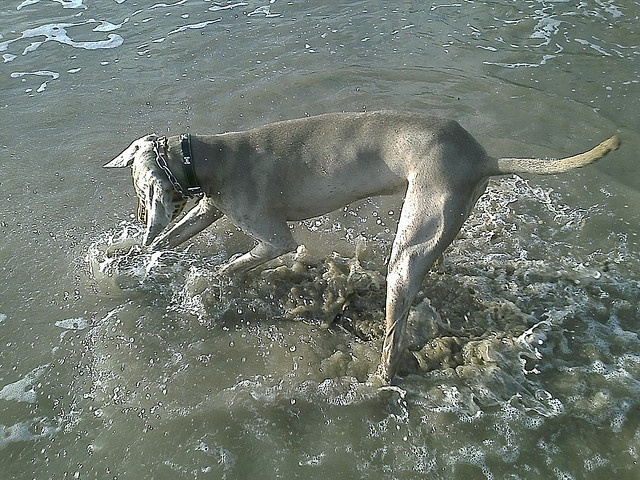
A dog playing with something in the water.
A grey dog playing with the ocean waves.
A grey dog is plays in the water at the beach.
A large gray dog is playing in the surf.
A dog standing in the water splashing around.